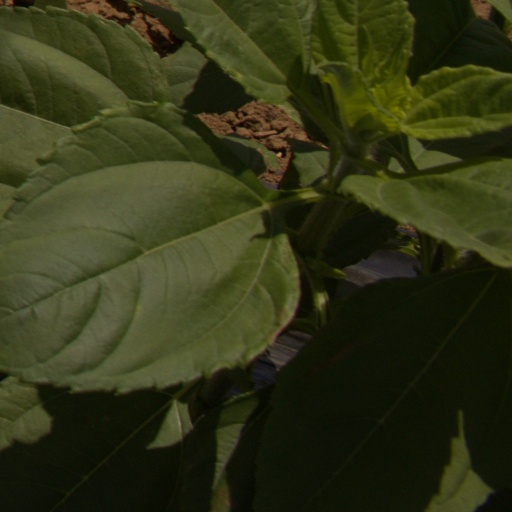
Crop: Jerusalem artichoke